Zenshūyō

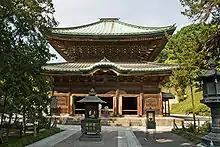
A typical Zen main hall

The Zen sect was very successful, and therefore often imitated. Many of its innovations were therefore widely adopted by other Buddhist schools. Zenshūyō's characteristics are decorative pent roofs ("mokoshi") and pronouncedly curved main roofs, cusped windows ("katōmado"), earthen floors and paneled doors. Wood structures are relatively light, design light and orderly. All buildings are erected on stone podia and have either stone or earthen floors.